John Hancock (ornithologist)

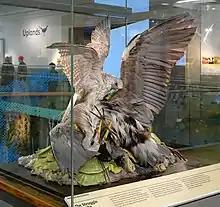

Hancock was born in Newcastle upon Tyne to John Hancock Sr. who ran a saddle and hardware business. Their grandfather, Thomas had been a saddler and ironmonger with a shop on Tyne Bridge prior to 1771 when it was destroyed in a flood. For some time the family lived at Bensham and after the death of their father at the age of 43 in 1812, their mother moved them to Windmill Hills, Gateshead. Along with his brother Albany Hancock they took an early interest in natural history from their father who had a large collection of books on natural history.The children went to a seminary run by a Miss Anna Prowitt and here he learned to draw. The brothers also learned some mathematics from Henry Atkinson, on the High Bridge. They formed a small band of naturalists who travelled to nearby places in summer. This was well before the formation of the Natural History Society of Northumberland and Durham in 1829 and later groups like the Tyneside Naturalists' Field Club in 1846 in which he participated. Already in 1829 he was the first to note the differences between the whooper and Bewick's swan although a formal notice on the subject was read first by R.R. Wingate, a neighbour of Thomas Bewick. John Hancock learned taxidermy from Richard Wingate. Hancock travelled with fellow naturalist William C. Hewitson and Benjamin Johnson to Norway in 1833. With Hewitson, they then visited Switzerland in 1845. Hancock was also an artist and produced several lithographic prints in the 1850s depicting his taxidermy preparations. His taxidermy mounts presented in the 1851 Great Exhibition drew great praise for their artistry.